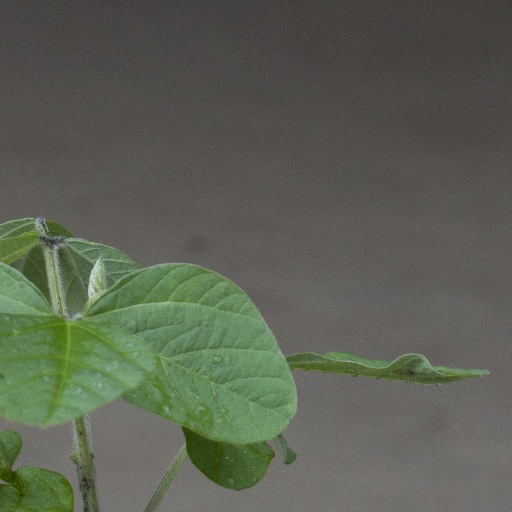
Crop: soybean